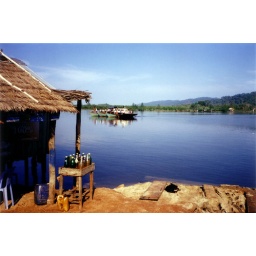
Catching a ferry to cross a river on the trip from Sihanoukville in Cambodia to the Thai border, January 2004